Al Areen Wildlife Park

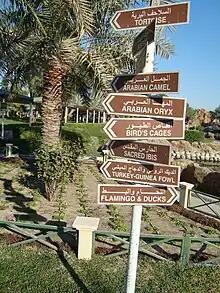
Directions in the park

The park features 100,000 planted flora and trees, & more than 45 species of animals, 82 species of birds and 25 species of flora. Species that roam the nature reserve section of the park include the Arabian oryx, which is extinct in the wild, South African cheetah, lion, Savannah monitor, African rock python, Persian gazelle, springbok, African wild dog, Spotted hyena, saluki dogs, impala, fallow deer, Chapman's zebra, Honey badger and desert hares. Arabian and North African species such as the scimitar-horned oryx, addax (which is rare in the wild), dama gazelle, giraffes, Nubian ibex, wild goat, barbary sheep and Asiatic onager are also present. The park also employs a captive breeding policy of endangered species.